List of bilaterian orders

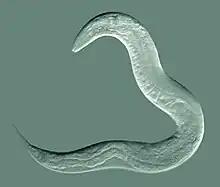
"Caenorhabditis elegans". Order Rhabditida

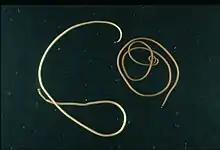
"Paragordius tricuspidatus". Order Gordioidea

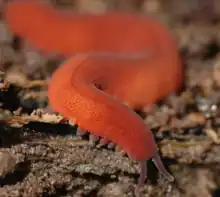
"Epiperipatus biolleyi"

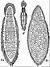
A drawing of "Rhopalura giardii"

Nematode taxonomy is far from fully resolved, and different schemes might be used. For this list, Mike Hodda's "Phylum Nematoda: a classification, catalogue and index of valid genera, with a census of valid species" classification is used.